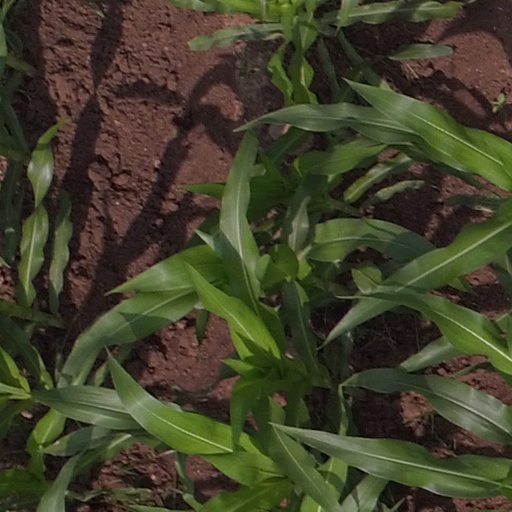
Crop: maize; corn